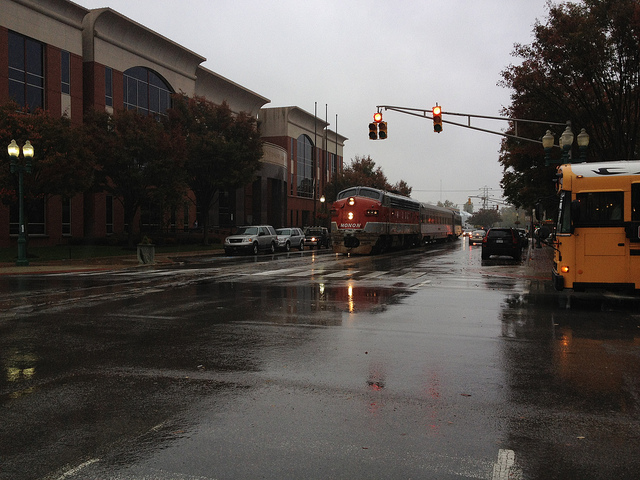
A school bus waiting at a traffic light.

A train is coming down a road with a red traffic light.

A train on a city street with traffic lights on.

A train on wet street at a stop light

A train approaching a traffic signal and a bus stopped on the other street.